U.S. Route 131

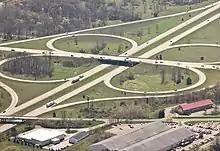
Aerial photograph of

Passing through rural Osceola County and providing access to rural communities such as Le Roy and Tustin, US 131 approaches the south side of Cadillac in Wexford County. At exit 176, M-55 leaves a concurrency with M-115 and joins the US 131 freeway around the east side of Cadillac. This bypass was built in the early 21st century and the old routing is now a business loop through downtown. M-55 follows the freeway to exit 180 while US 131 continues around the east side of Cadillac and north around the east side of Manton. The lowest freeway traffic counts along US 131, 7,455 cars and 709 trucks in 2009, are on the northeast side of Manton, as the trunkline transitions back to a two-lane undivided highway before meeting the north end of Manton's business loop.